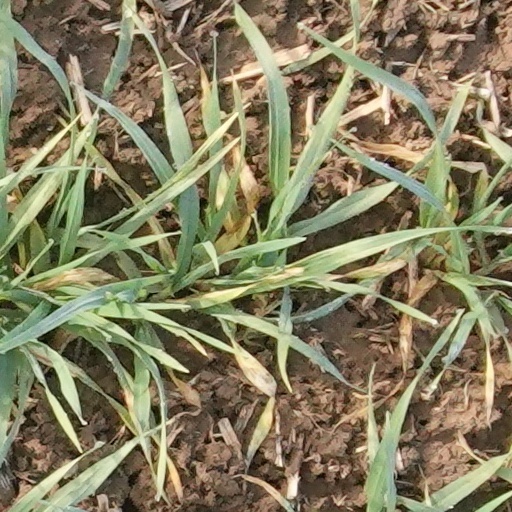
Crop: wheat